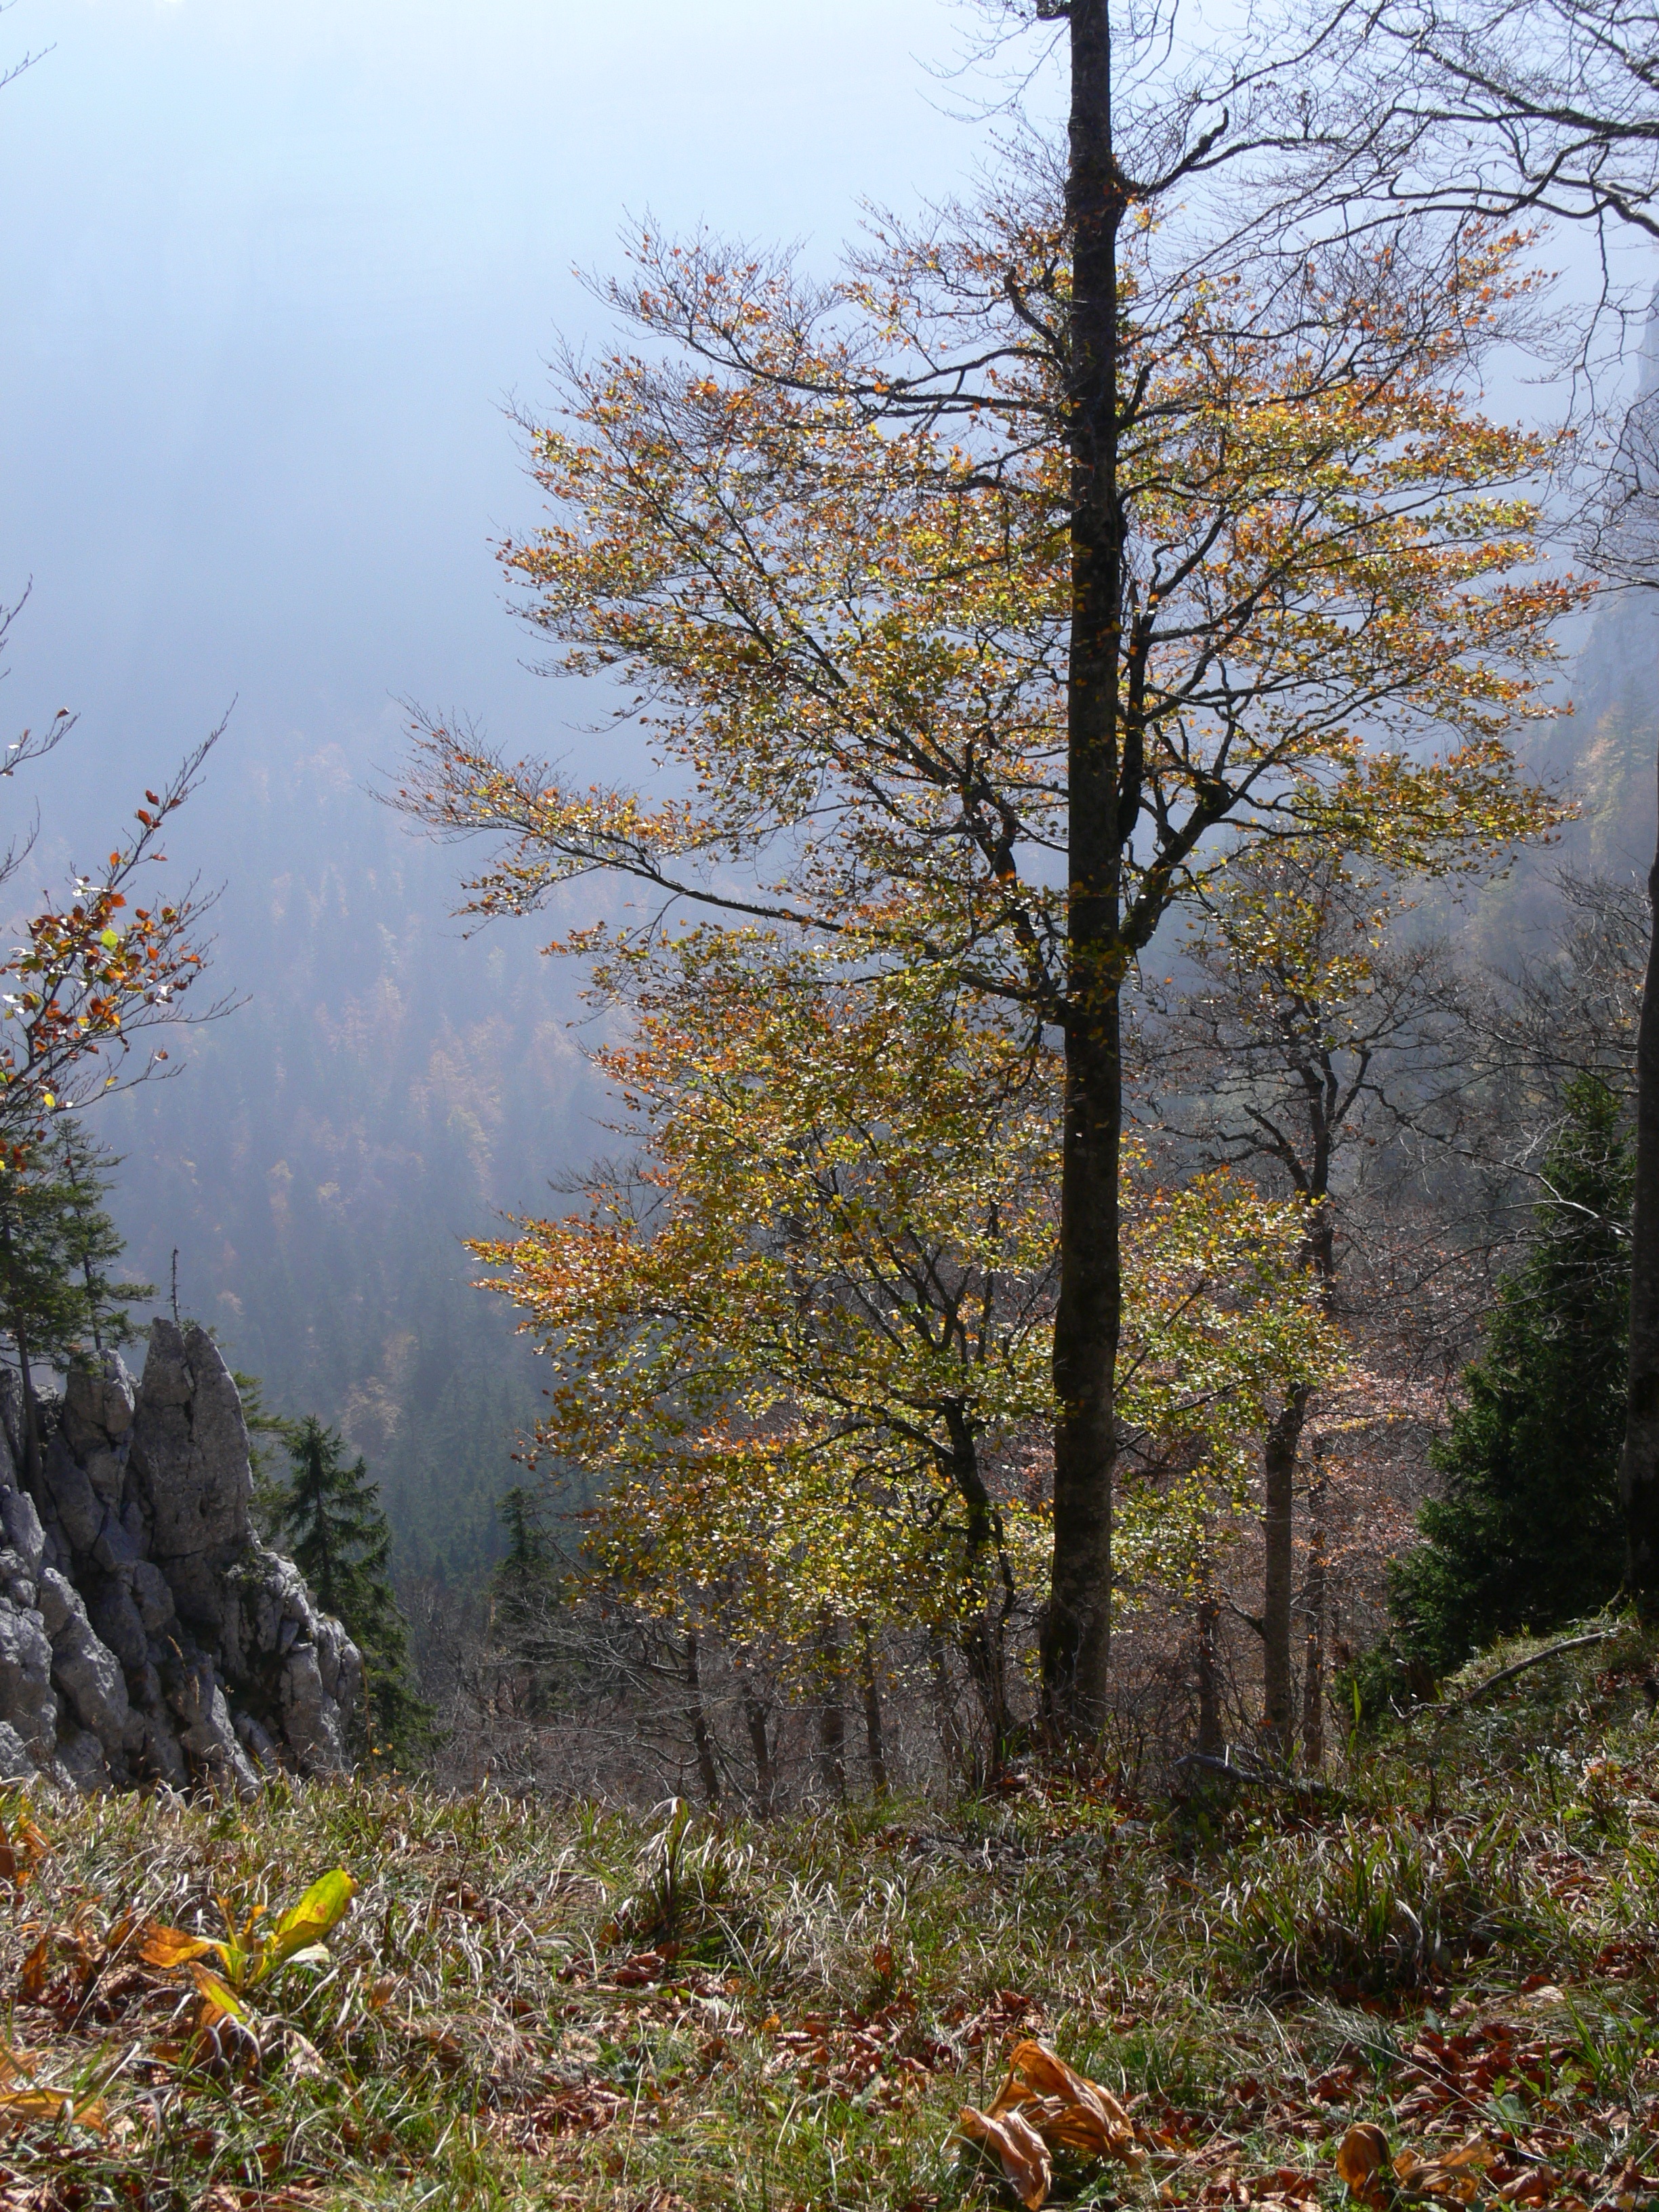
landscape, tree, nature, forest, wilderness, plant, trail, sunlight, morning, leaf, fall, flower, autumn, season, ridge, deciduous, switzerland, woodland, habitat, larch, ecosystem, biome, natural environment, atmospheric phenomenon, woody plant, temperate broadleaf and mixed forest